Jacobus Plasschaert

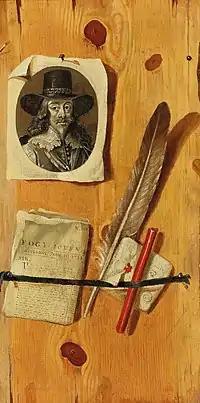
"Trompe-l'œil painting with an engraved portrait of King Charles I"

The known oeuvre of Plasschaert is rather small. Four signed still lifes are identified while a handful of other works have been attributed to him. His signature is typically painted in calligraphic lettering which gives it the appearance of being part of the other writing often depicted in the compositions.